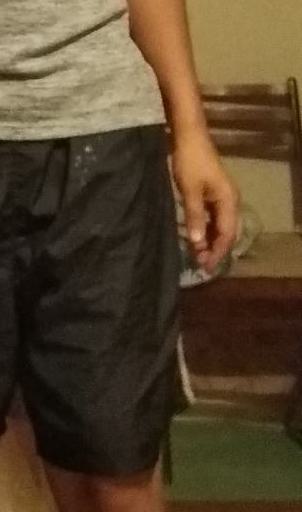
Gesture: no_gesture